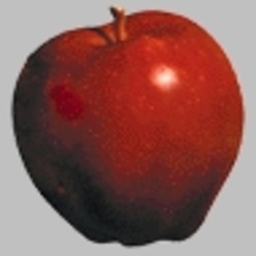
Label: Apple